Offending religious feelings (Poland)

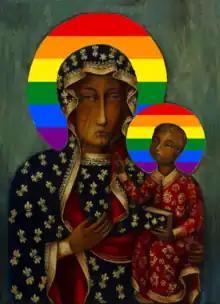
Rainbow Madonna, an adaptation of the Black Madonna of Częstochowa, which is considered offensive to religious sentiments.

Offending religious feelings is a blasphemy law in Poland. According to Article 196 of the Penal Code: "Whoever offends the religious feelings of other persons by publicly insulting an object of religious worship, or a place designated for public religious ceremonies, is liable to pay a fine, have their liberty limited, or be deprived of their liberty for a period of up to two years."